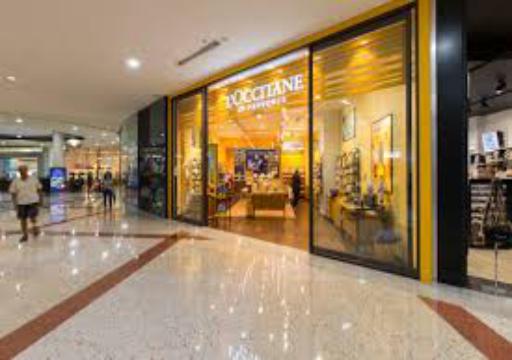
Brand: L'Occitane en Provence
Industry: Necessities